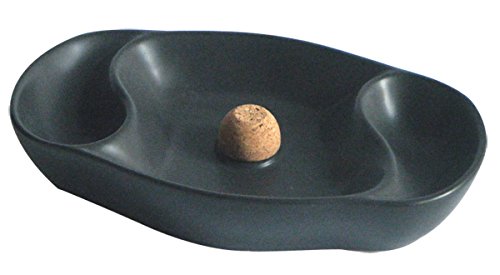
The Big Easy Pipe Accessories P901 Pipe Black Ceramic Ashtray W/Knocker,
Category: Industrial & Scientific
A beautiful, organic shape earns this 2-pipe black ceramic ashtray a prominent spot in any home decor. Attached cork knocker for convenience.
Features: Matte Black ceramic | Holds two pipes | Cork knocker helps to gently remove spent tobacco